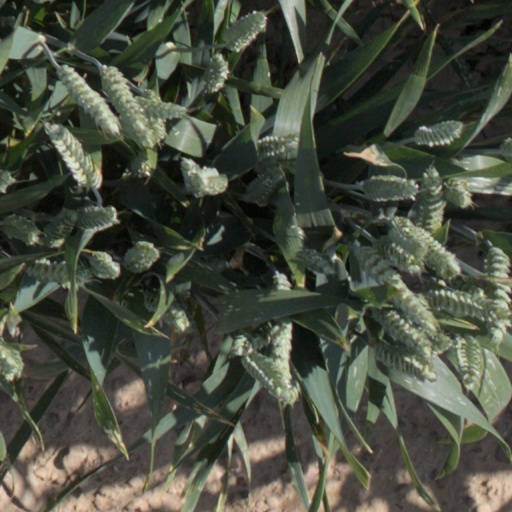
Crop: wheat